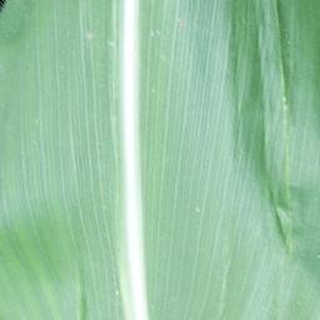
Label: healthy_corn